Allan Gardens

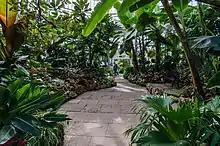
Flora displays inside one of the conservatory's greenhouses

The conservatory was initially built in 1909 by Robert McCallum in a neo-Classical and Edwardian style. The building features a brick-clad base with sandstone detailing, with stone, wood, glass, and iron also being used as building material for the structure. The building features a 16-sided glass and steel dome topped and a cupola topped with a finial; although the steel was later replaced with aluminum. The Palm House also includes a boiler room and chimney.